The Murder on the Links

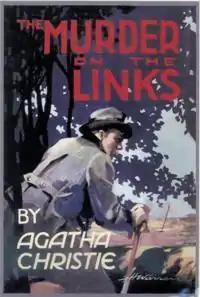
Dustjacket illustration of the first British edition.

The novel received its first true publication as a four-part serialisation in the "Grand Magazine" from December 1922 to March 1923 (Issues 214–217) under the title of "The Girl with the Anxious Eyes" before it was issued in book form by The Bodley Head in May 1923. This was Christie's first published work for the "Grand Magazine" which went on to publish many of her short stories throughout the 1920s.